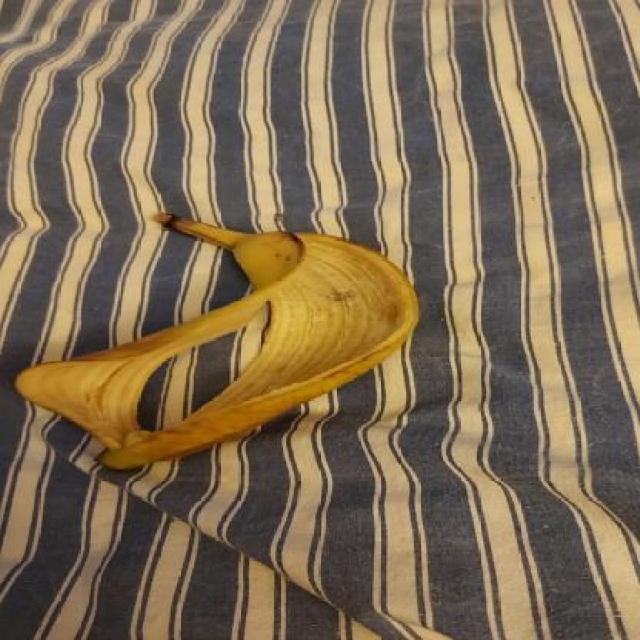
Label: bananas